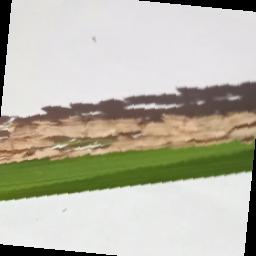
Label: Rice___Neck_Blast